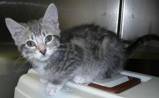
Label: cat